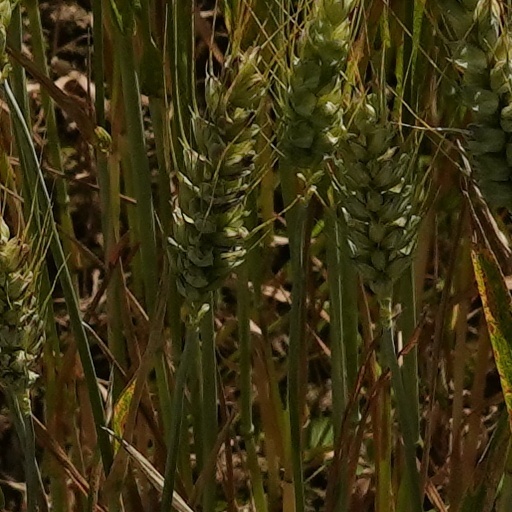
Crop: wheat